Henry Gray Barbour

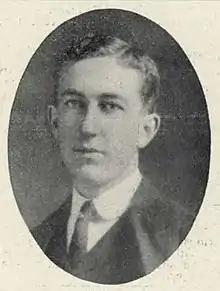
Barbour at Trinity College, 1906

Henry Gray Barbour (28 March 1886 – 23 September 1943) was an American physiologist and pharmacologist who served as a professor of pharmacology and toxicology at Yale University. He studied water exchange and metabolism associated with thermal control. He devised a standard technique for measuring the specific gravity of blood plasma. He found that heavy water decelerated metabolic activities in animals.